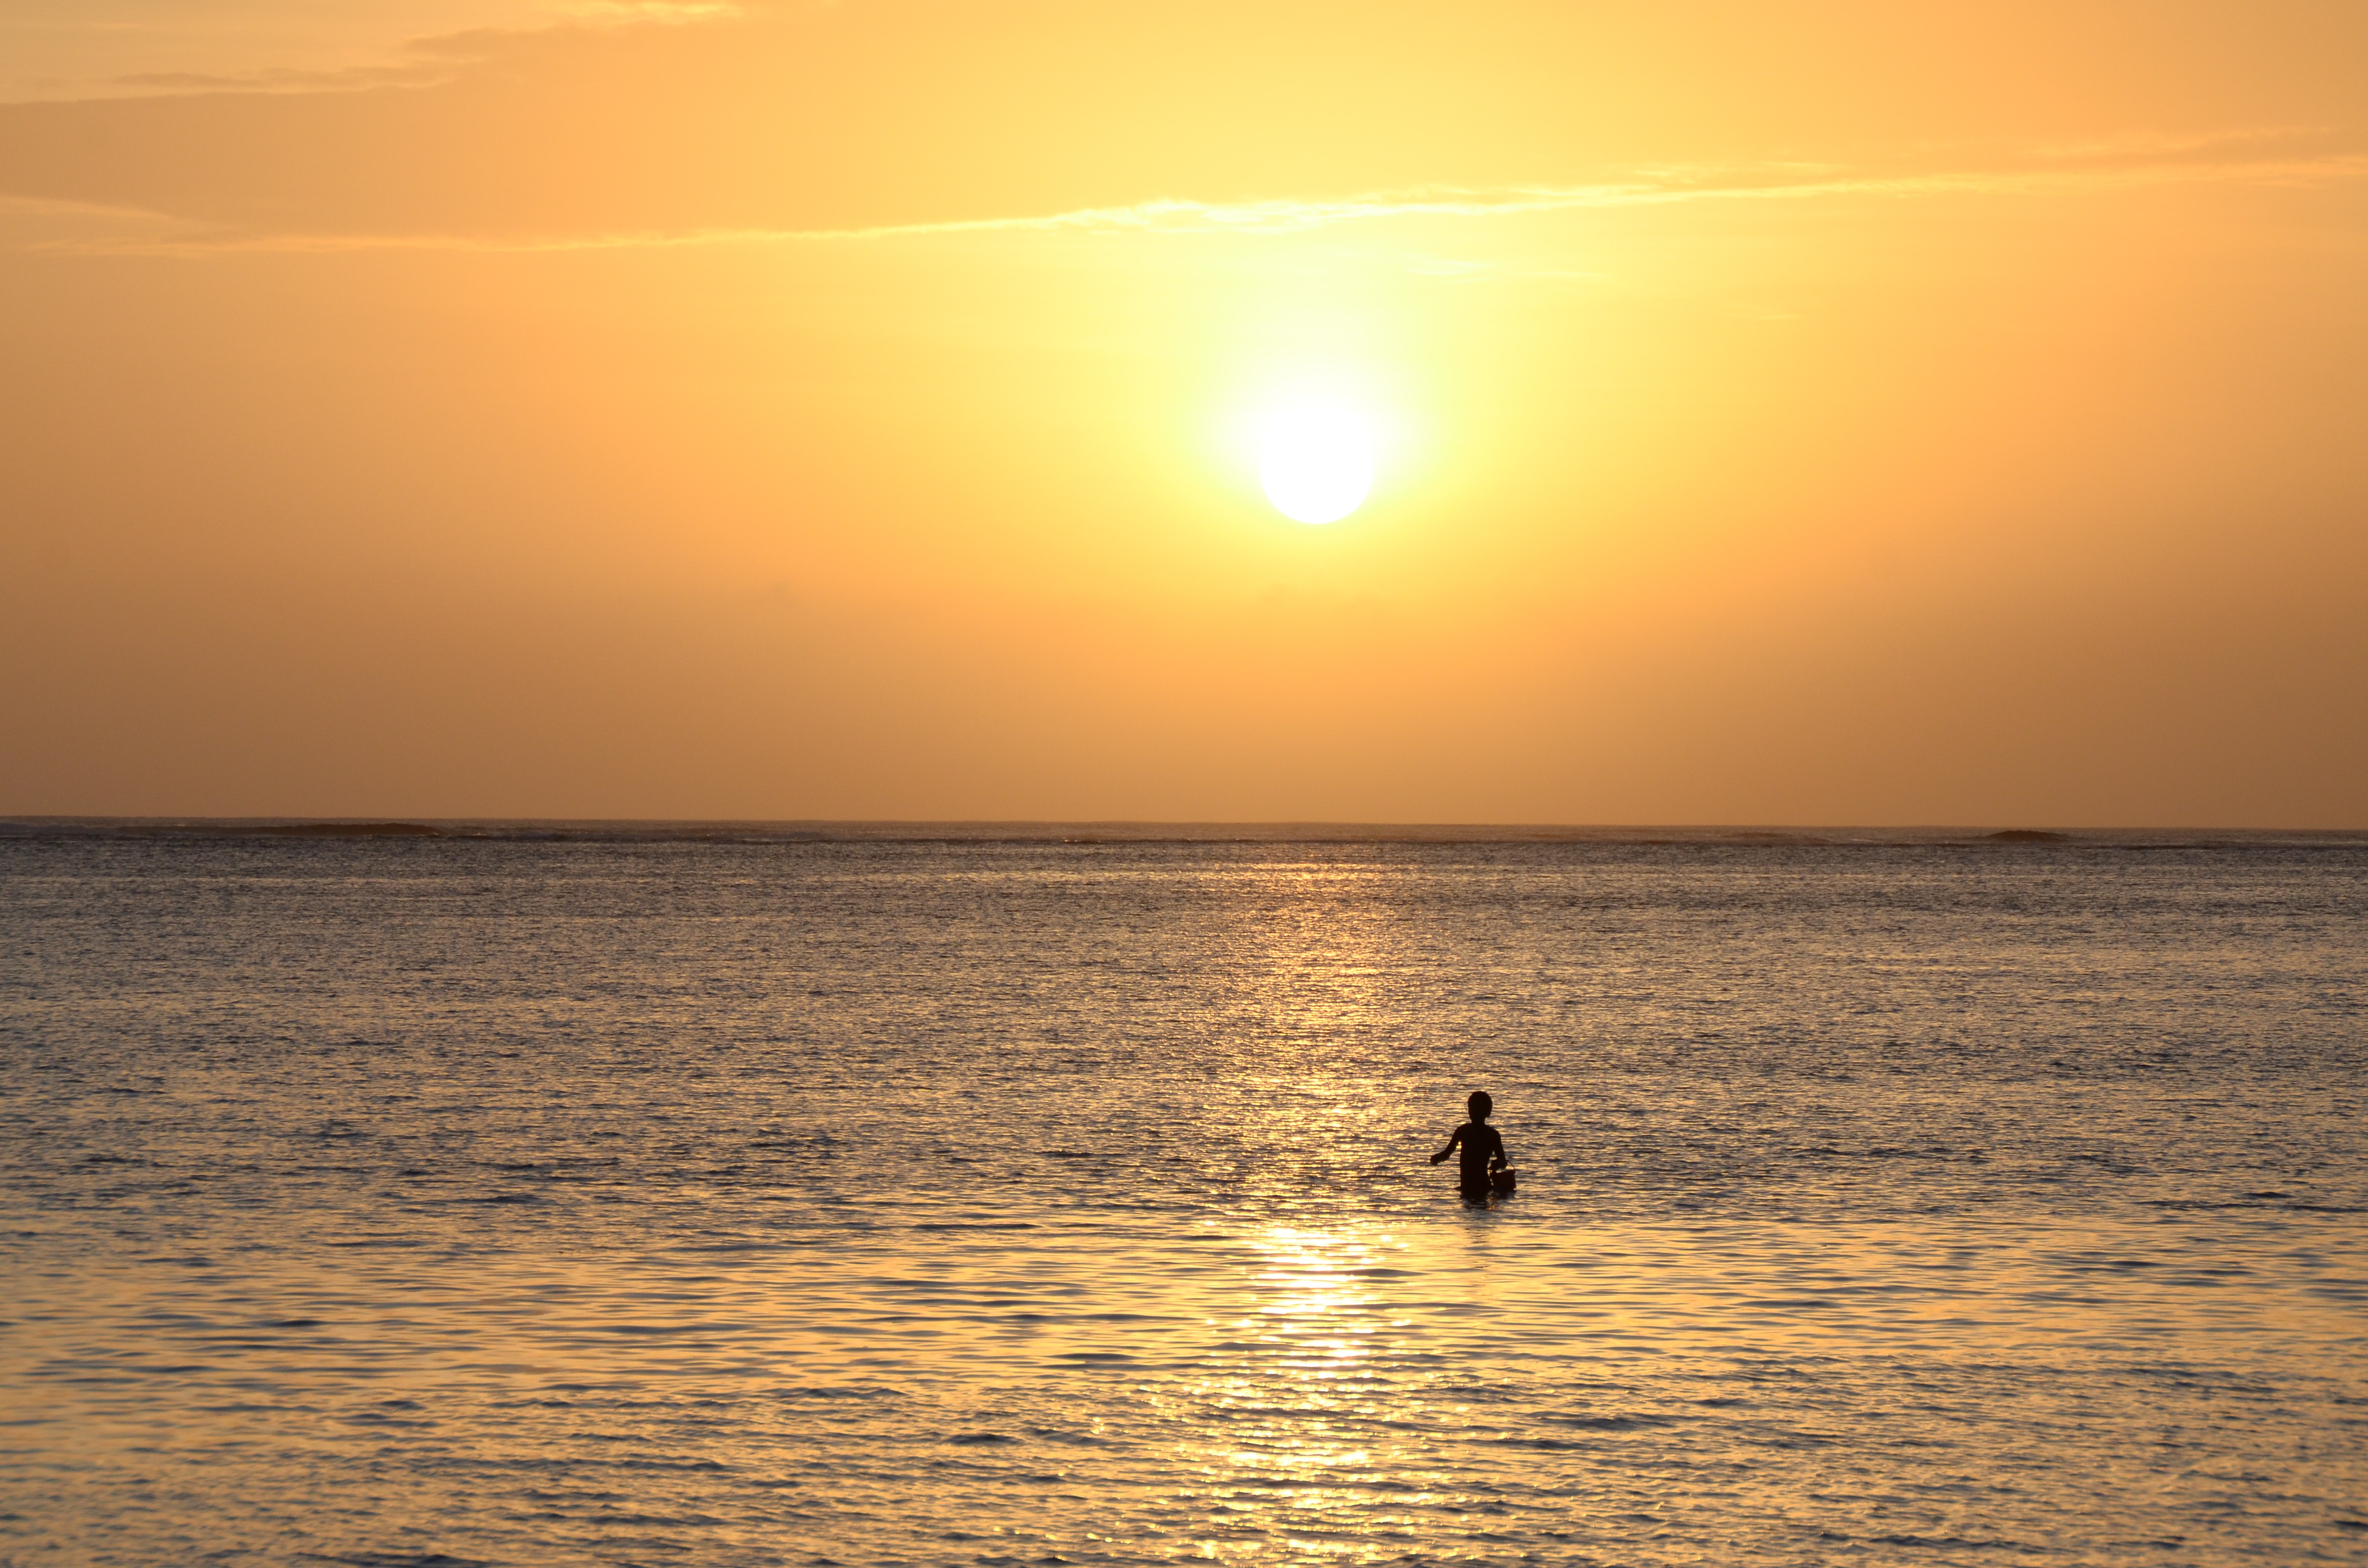
beach, sea, coast, ocean, horizon, sun, sunrise, sunset, sunlight, morning, shore, wave, lake, dawn, dusk, evening, reflection, afterglow, atmospheric phenomenon, wind wave